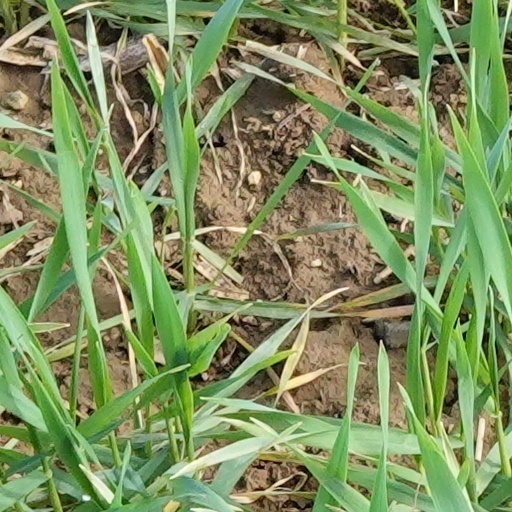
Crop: wheat